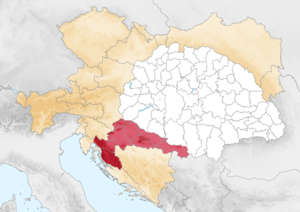
Carte de royaume de Croatie-Slavonie en 1914
Le royaume de Croatie-Slavonie forme, entre 1867 et 1918, avec le royaume de Hongrie les Pays de la Couronne de saint Étienne, au sein de la double monarchie d'Autriche-Hongrie. Le royaume de Croatie-Slavonie est créé par l'union du royaume de Croatie avec le royaume de Slavonie — repris aux Ottomans par les Habsbourg en 1699. Son territoire comprenait une partie de l'actuelle Croatie ainsi qu'une petite partie de l'actuelle Serbie. Selon le recensement de 1910, le royaume comptait 2 621 954 habitants.